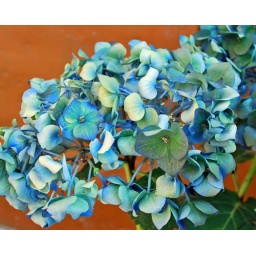
I loved these blue flowers against a terra cotta wall in Amelia, Italy.